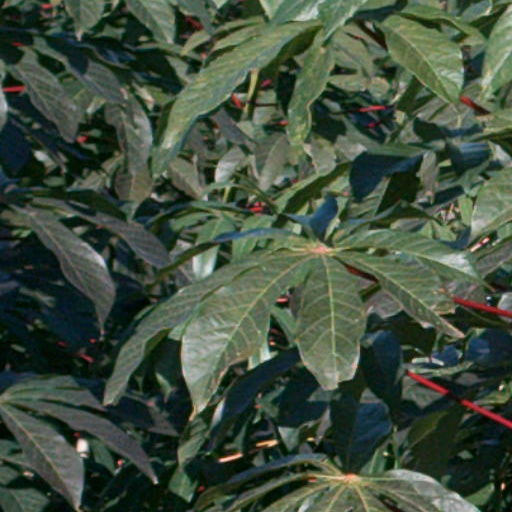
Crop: cassava